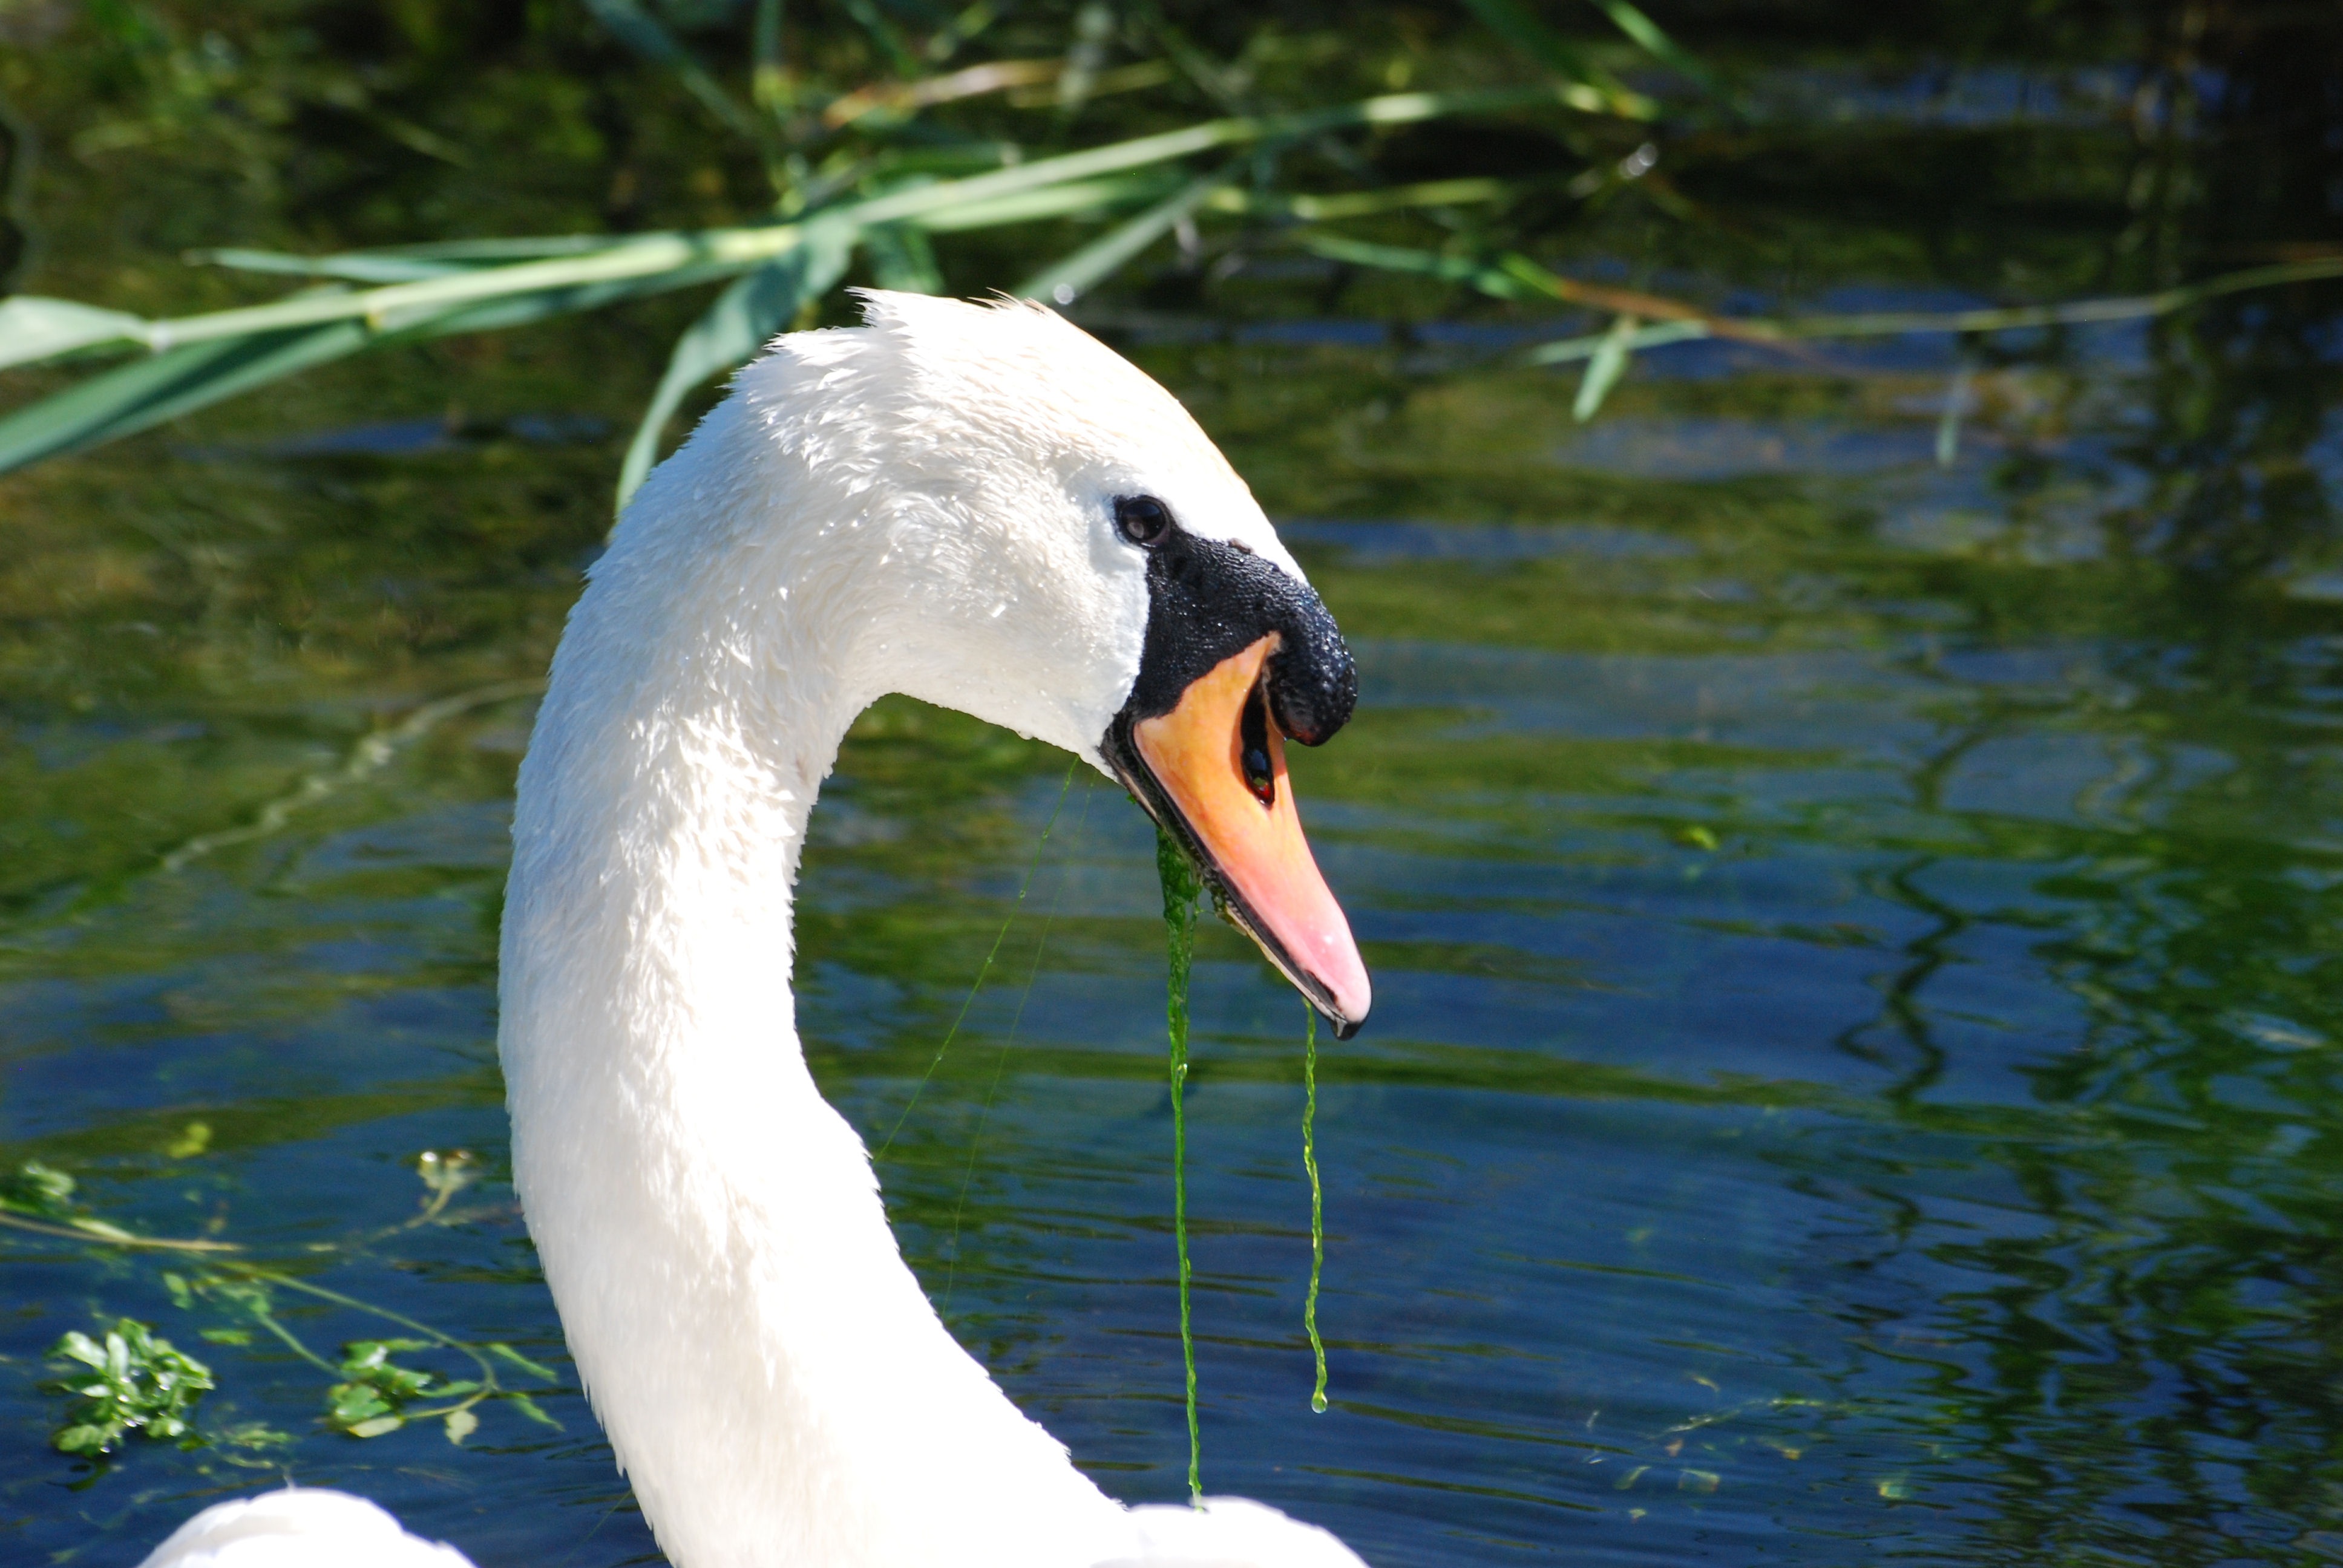
water, nature, bird, wildlife, beak, fauna, cob, close up, swan, vertebrate, waterfowl, water bird, mute swan, cygnus olor, ducks geese and swans